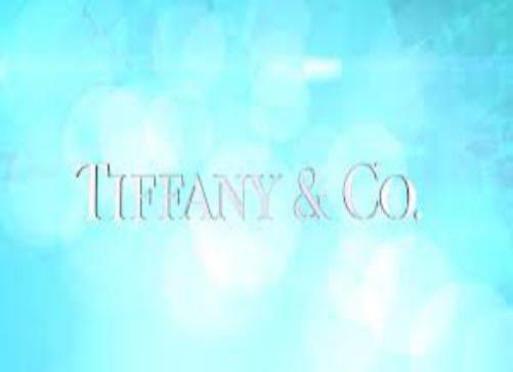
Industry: Clothes